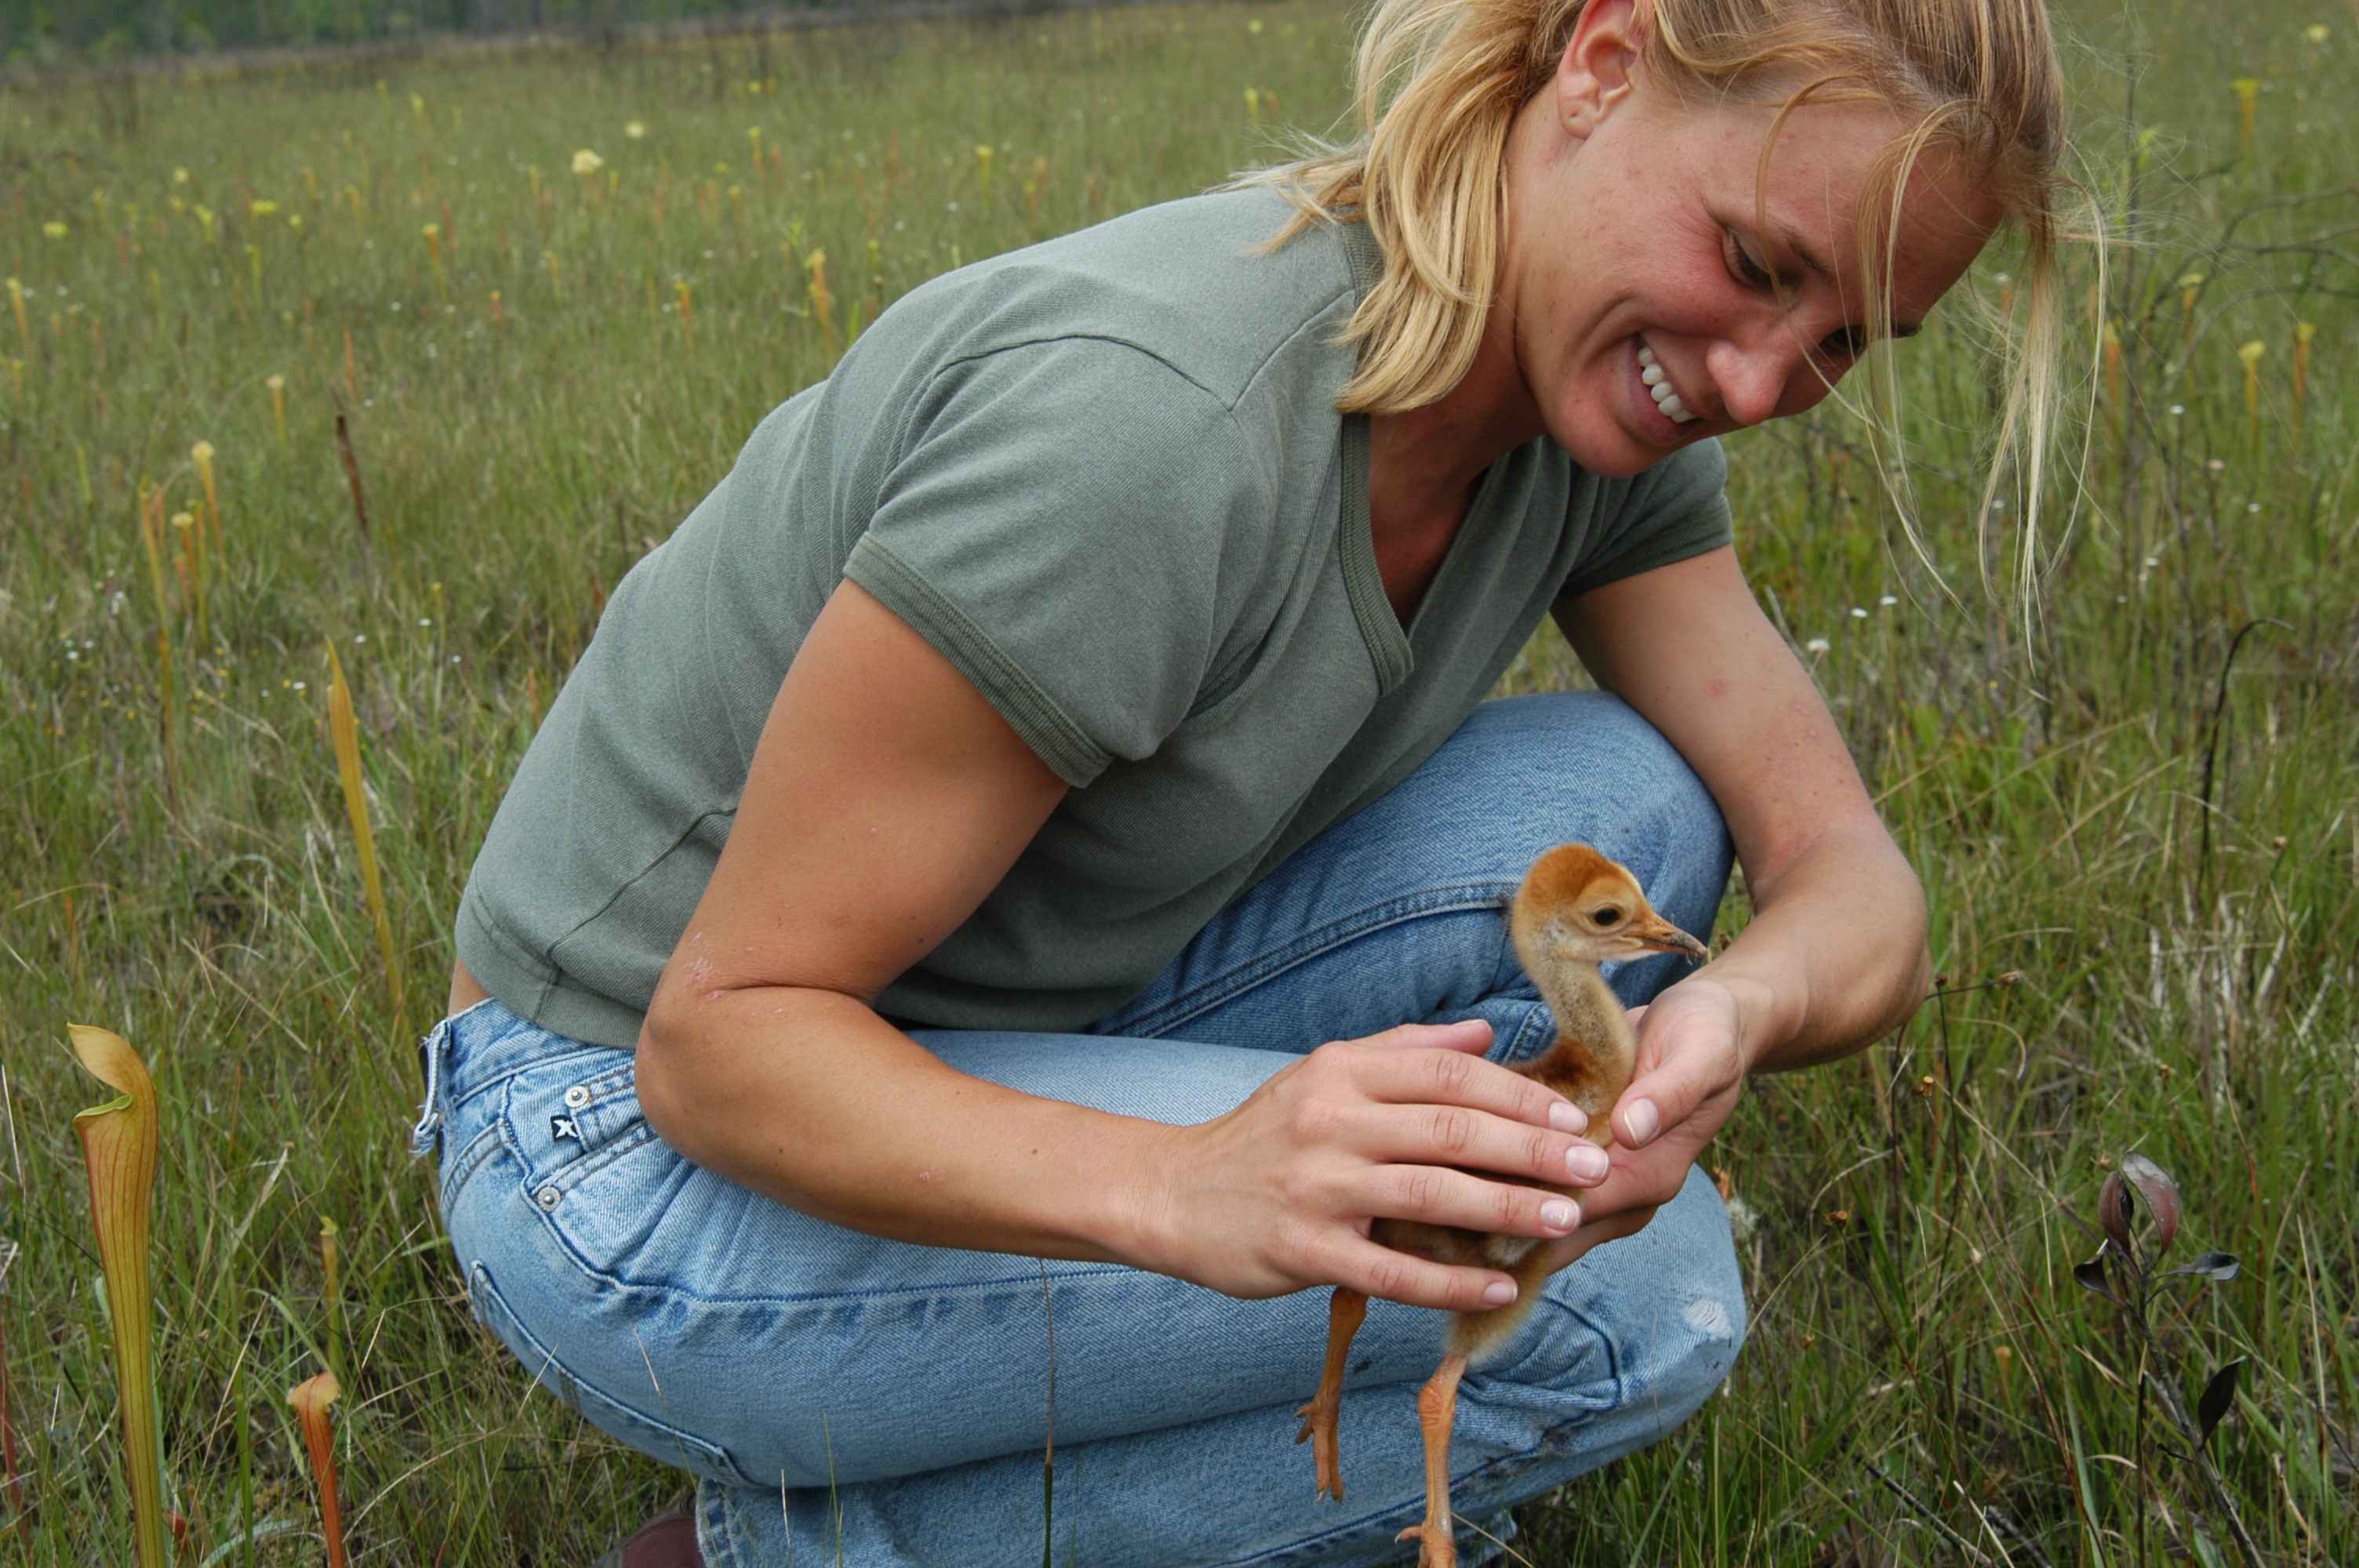
landscape, nature, grass, person, people, girl, woman, field, prairie, young, jeans, spring, child, freedom, garden, smiling, smile, baby bird, background, happy, toddler, duckling, wallpaper, beauty, joy, beautiful, blond, pretty, custom, tradition, chick, fleurs des champs, happy holidays from easter, young woman and chick, good and happy